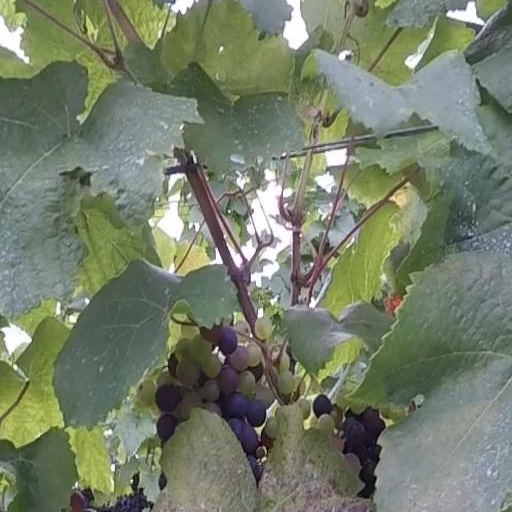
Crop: grape